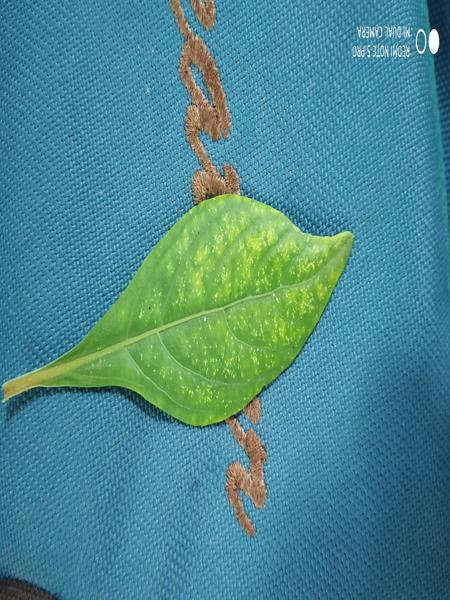
Plant: Nelavembu